Barys Astana

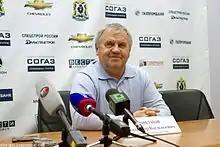
Vladimir Krikunov coached Barys during the 2012–13 KHL season

In the 2011 off-season, Barys announced the signing of Dustin Boyd and Nigel Dawes, who later formed BBD (Bochenski–Boyd–Dawes) line along with Brandon Bochenski. In the beginning of the 2011–12 season, Barys fired Andrei Khomutov after seven losses in eight games. Andrei Shayanov replaced him and led the team to sixth place in the Eastern Conference. Barys fell in the Eastern Conference Quarterfinals to the third seeded Metallurg Magnitogorsk in seven games.